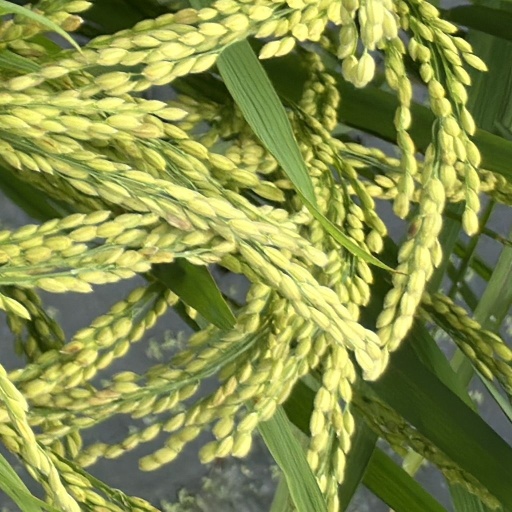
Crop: rice